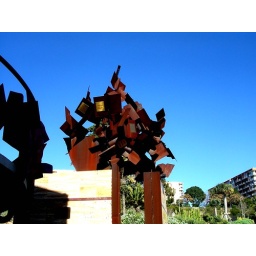
Metal sculpture at the entrance to the library. It is in the form of a tree built with book covers.